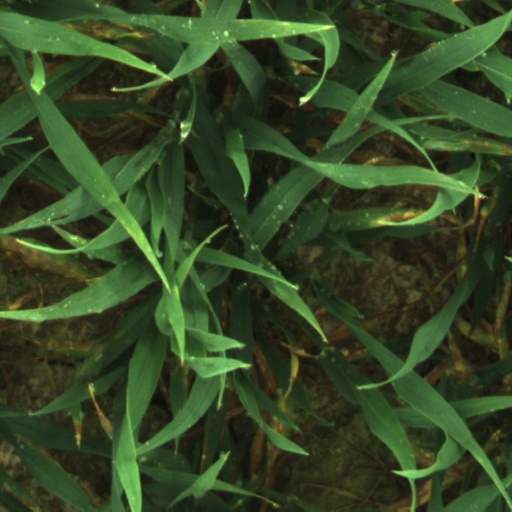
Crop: wheat